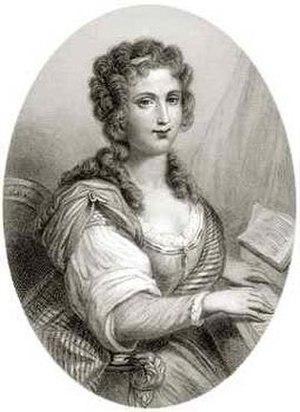
Françoise-Louise de Warens, également connue sous les noms de Madame de Warens ou Louise Éléonore de la Tour du Pil, est la tutrice et maîtresse de Jean-Jacques Rousseau.
Vevey est une ville et une commune suisse du canton de Vaud située sur la rive nord du lac Léman. Sixième commune du canton par sa population, elle est le chef-lieu du district de la Riviera-Pays-d'Enhaut. Au 31 décembre 2018, la commune de Vevey compte 19 904 habitants.